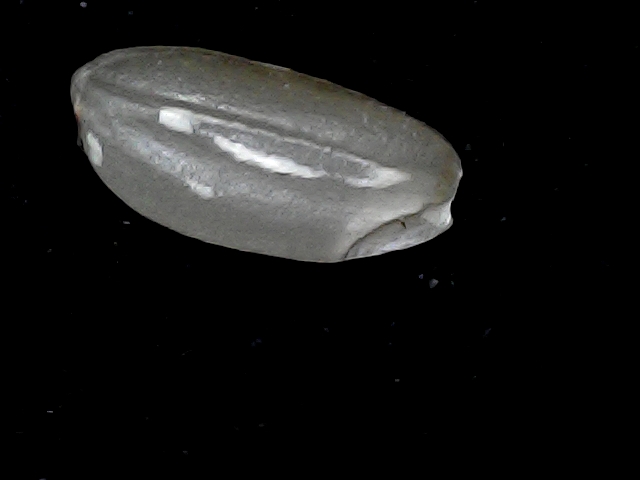
Rice variety: BD91